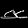
Label: Sandal